Hwaseong Fortress

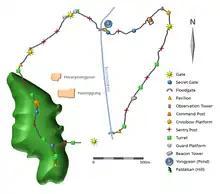
Map of the fortress

Hwaseong Fortress was built over a two-and-a-half-year period, from 1794 to 1796 according to the designs of the architect Jeong Yakyong, who would later become a renowned leader of the Silhak movement. "Silhak", which means "practical learning", encouraged the use of science and industry, and Jeong incorporated fortress designs from Korea and China along with contemporary science into his plans. The use of brick as a building material for the fortress and employment of efficient pulleys and cranes were also due to the influence of Silhak.